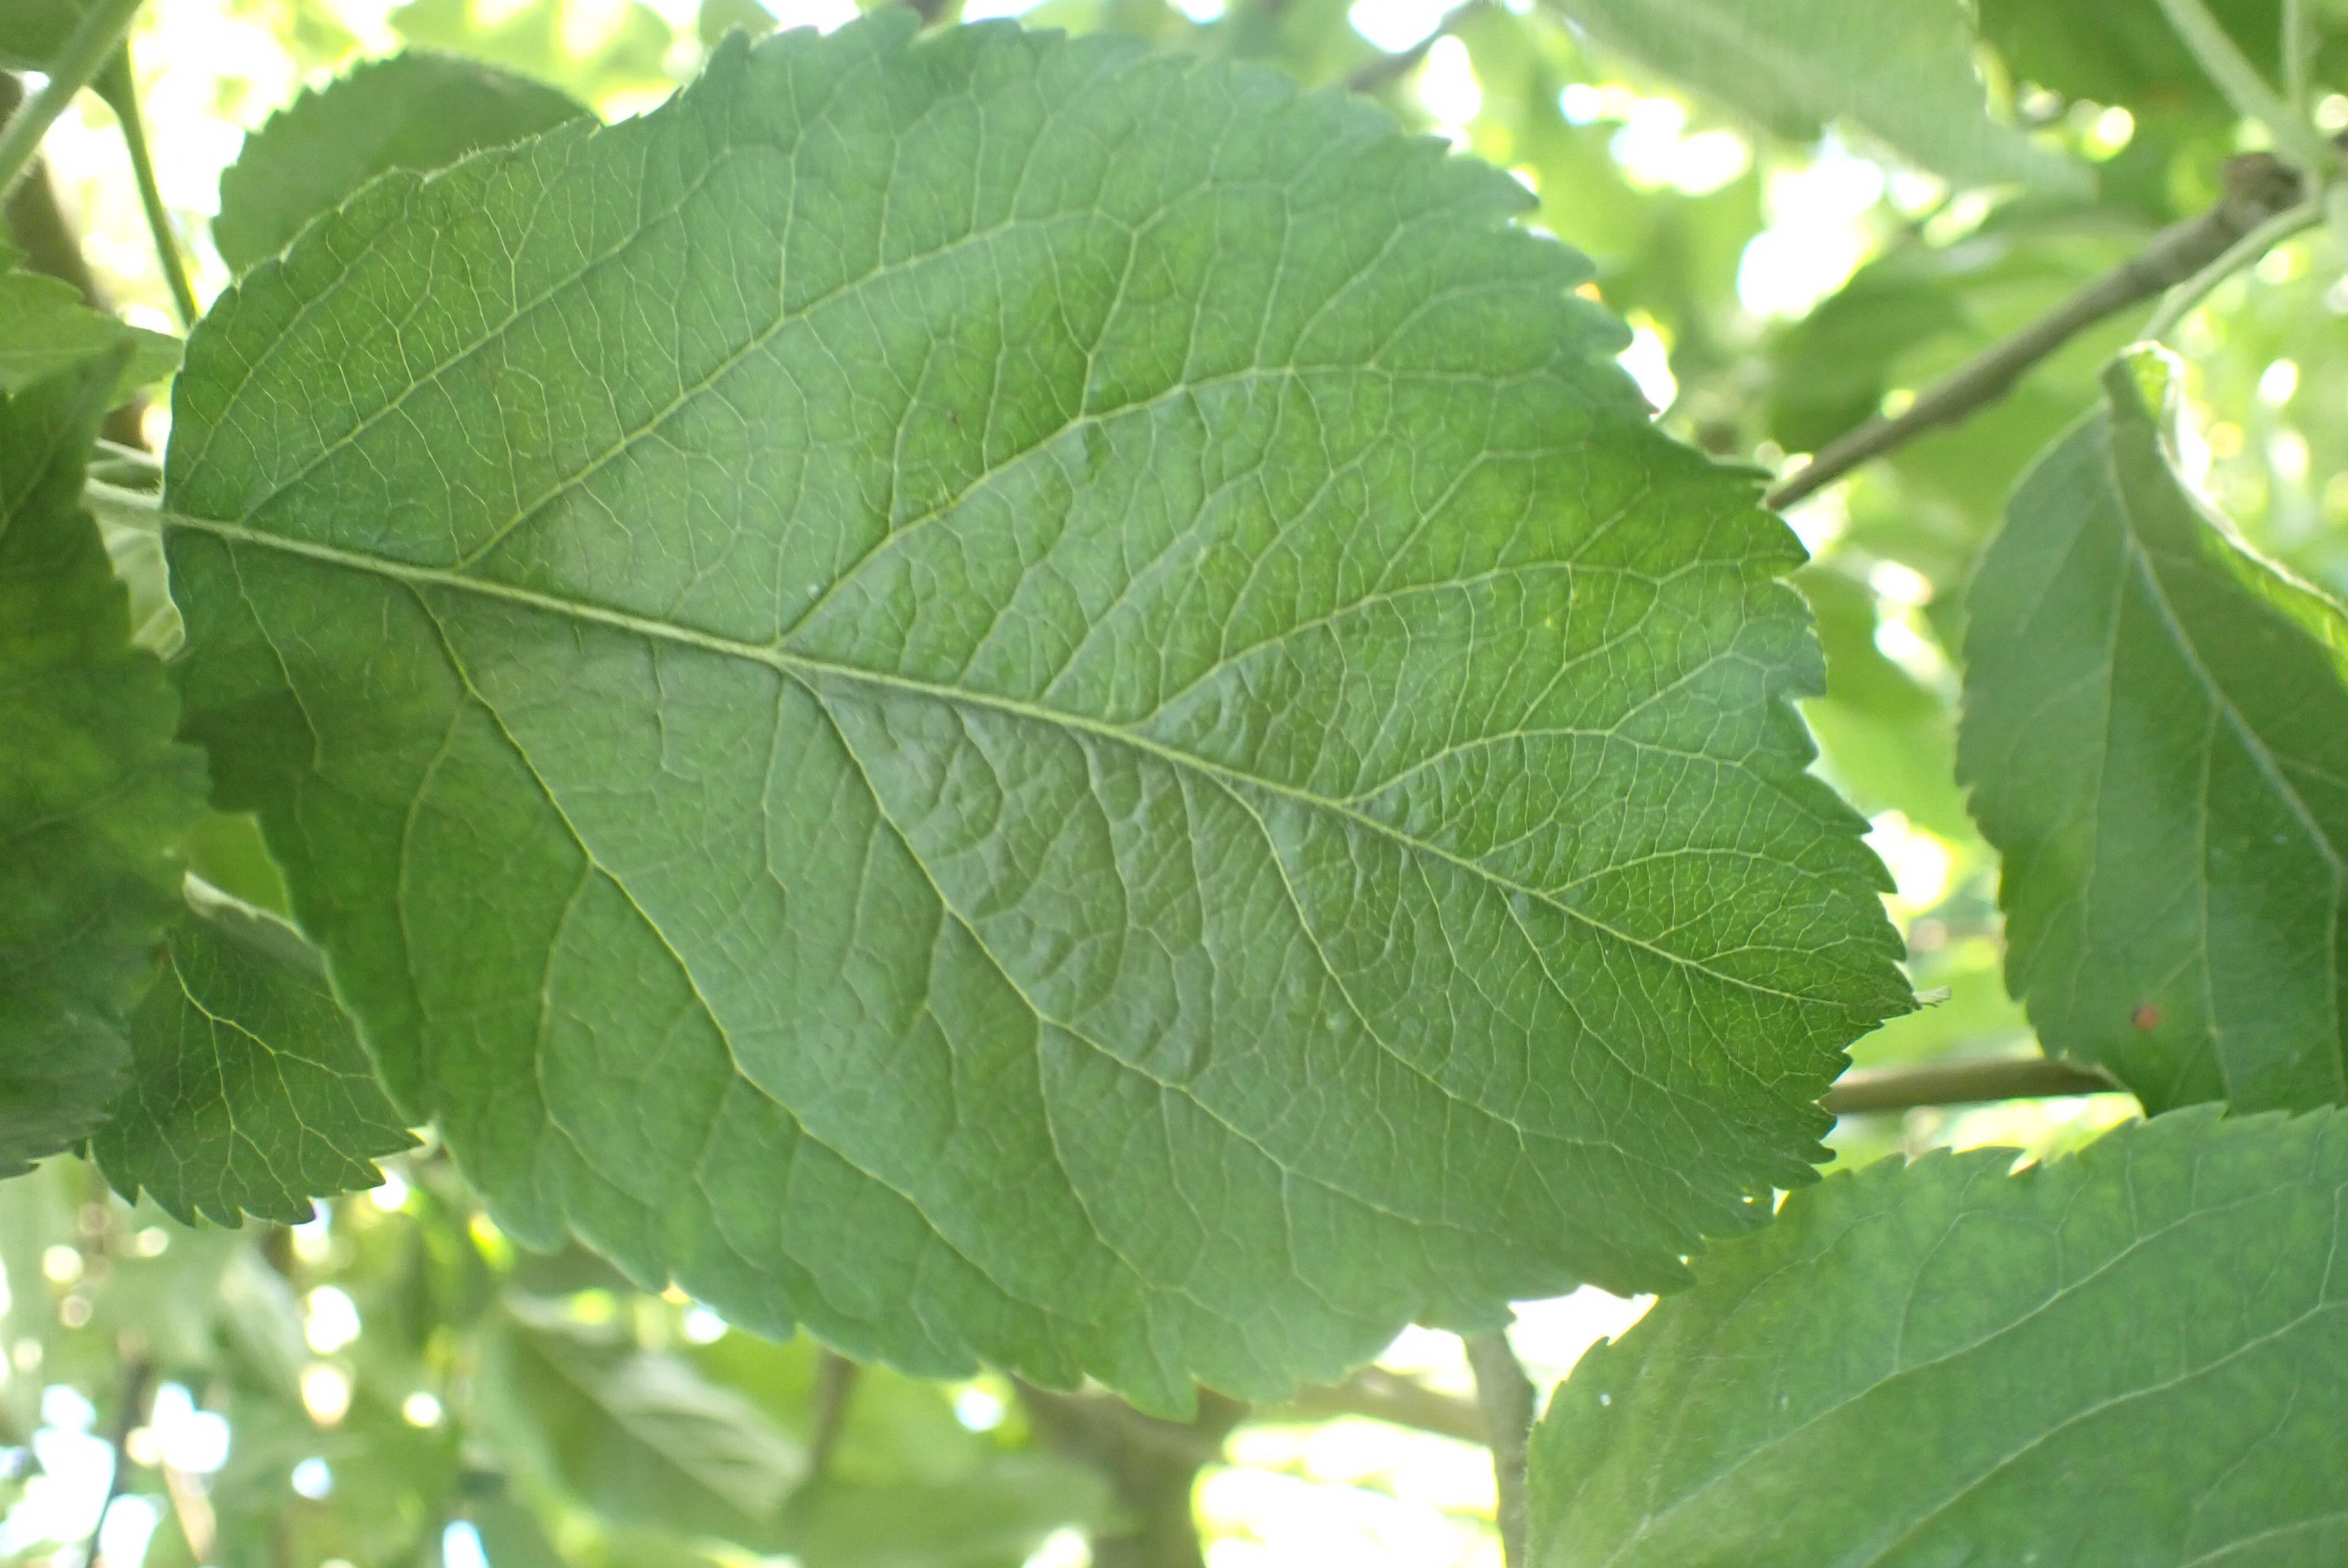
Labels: healthy